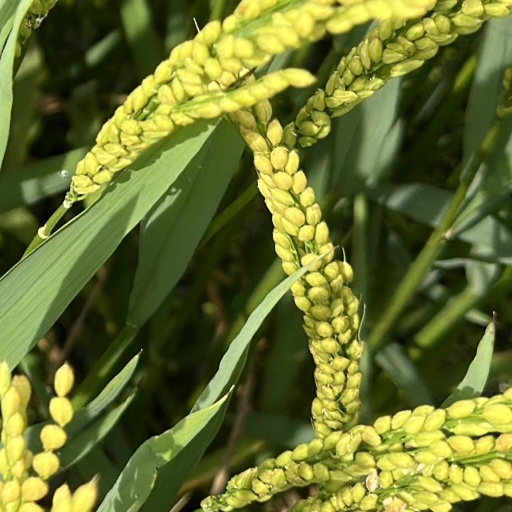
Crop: rice